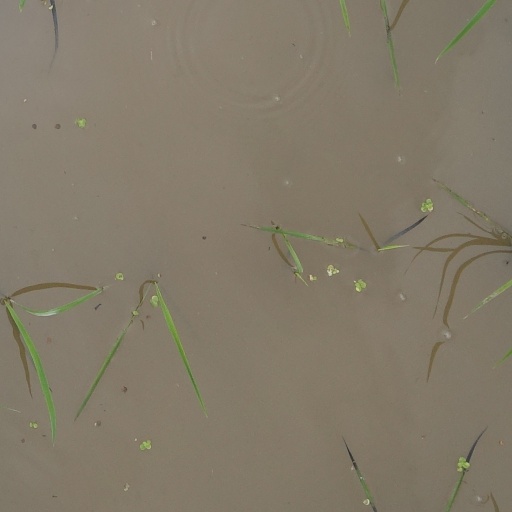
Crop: rice